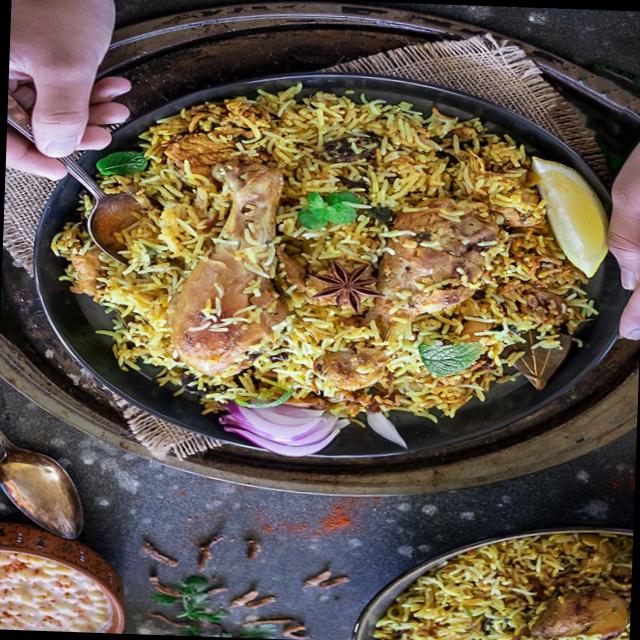
Dish: biryani